Back to the Future

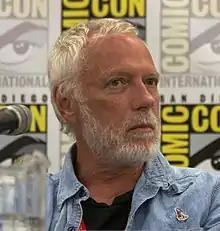
Artist Drew Struzan in 2012. He designed the "Back to the Future" theatrical release poster.

Fox's first day on set was January15, 1985. He filmed "Family Ties" during the day before traveling to the "Back to the Future" filming location. Often, he would not return home until early the following morning, and on weekends, the schedule was pushed back further as "Family Ties" was filmed in front of a live audience. The teamster drivers entrusted with dropping off Fox at home often had to carry the actor to bed. This continued until April, when "Family Ties" finished filming. Gale said Fox's youth meant he could cope with less sleep than usual; Fox described it as exhausting, but worth the effort. Further into the filming schedule, Fox was energetic during his scenes but struggled to stay awake off set. He ad-libbed some lines when he forgot the intended dialogue, and recalled looking for a camcorder on the "Family Ties" set, before realizing it was a prop on "Back to the Future". He also had to learn to mimic playing the guitar and choreographed skateboarding routines taught by Per Welinder and Bob Schmelzer.